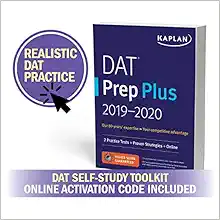
DAT Self-Study Toolkit 2020
Category: Books
About the Author For 80 years, Kaplan Test Prep (kaptest.com) has been helping students grow their knowledge, skills, and confidence so they can be their best on Test Day. Our prep books and online resources provide the expert guidance that students need at every step of their educational journey—incorporating years of test-specific data and strategies tested by Kaplan students and our own expert psychometricians. After helping millions of students, we know what works. Our guides deliver knowledge with clarity and simplicity while focusing on the specialized strategies that keep test takers ahead of the clock and at the top of their game. We offer preparation for more than 90 standardized tests—including entrance exams for secondary school, college, and graduate school, as well as professional licensing exams for attorneys, physicians, and nurses. With a full array of self-paced and live online courses, as well as print books and mobile apps, you can use Kaplan to study on your own schedule and at your own speed. Kaplan’s private tutors and admissions consultants supplement those offerings with one-on-one support.
Features: Kaplan's | DAT Self-Study Toolkit | provides the test-taking strategies and expert guidance you need to score higher on the Dental Admissions Test, plus even more practice. | The Best Review | 4 updated full-length, online practice exams for test-like practice | 4 updated full-length, online practice exams for test-like practice | More than 600 practice questions in Kaplan’s DAT Prep Plus book for every subject, with detailed answers and explanations. | More than 600 practice questions in Kaplan’s DAT Prep Plus book for every subject, with detailed answers and explanations. | A 1500+ question Qbank with realistic, test-like questions. Build custom quizzes by question type, content, and difficulty level. | A 1500+ question Qbank with realistic, test-like questions. Build custom quizzes by question type, content, and difficulty level. | 12-page full-color study sheets for high-yield review on the go | 12-page full-color study sheets for high-yield review on the go | A guide to the current DAT blueprint so you know exactly what to expect on Test Day | A guide to the current DAT blueprint so you know exactly what to expect on Test Day | Comprehensive review of all of the content covered on the DAT | Comprehensive review of all of the content covered on the DAT | Study-planning guidance/li> | Study-planning guidance/li> | Expert Guidance | Our books and practice questions are written by veteran teachers who know students—every explanation is written to help you learn. | Our books and practice questions are written by veteran teachers who know students—every explanation is written to help you learn. | Kaplan's experts ensure our practice questions and study materials are true to the test. | Kaplan's experts ensure our practice questions and study materials are true to the test. | We invented test prep—Kaplan (kaptest.com) has been helping students for 80 years, and our proven strategies have helped legions of students achieve their dreams. | We invented test prep—Kaplan (kaptest.com) has been helping students for 80 years, and our proven strategies have helped legions of students achieve their dreams.